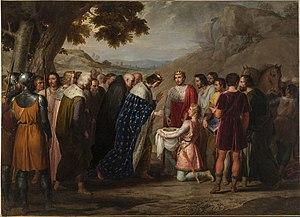
Saint-Louis recevant la sainte couronne de Baudouin II Provenance
La Sainte Couronne ou couronne du Christ est, selon la tradition chrétienne, la couronne d'épines posée sur la tête du Christ avant sa crucifixion.
Les reliques de la Sainte-Chapelle sont les reliques du Christ acquises par la monarchie française durant le Moyen Âge et aujourd'hui conservées par l'archevêché de Paris.